Iyonix PC

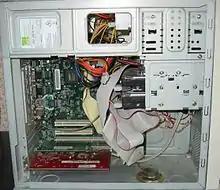
Inside view

The Iyonix originated as a secret project by Pace engineers in connection with development of set-top boxes (STBs), and has been noted as a successor to the . Pace had a licence to develop RISCOS Ltd's OS sources for use in the STB market. The Iyonix was developed under the code name "Tungsten" and uses , which is a version of RISC OS that supports ARM CPUs with 32-bit addressing modes. The sources and hardware design were subsequently acquired by Castle, who developed them into the final product. Castle continued to keep the project a secret, requiring developers to sign a non-disclosure agreement. Information was distributed to such developers via a confidential section of the website. Customers were occasionally able to buy the computer as a bare bones system for self-assembly.